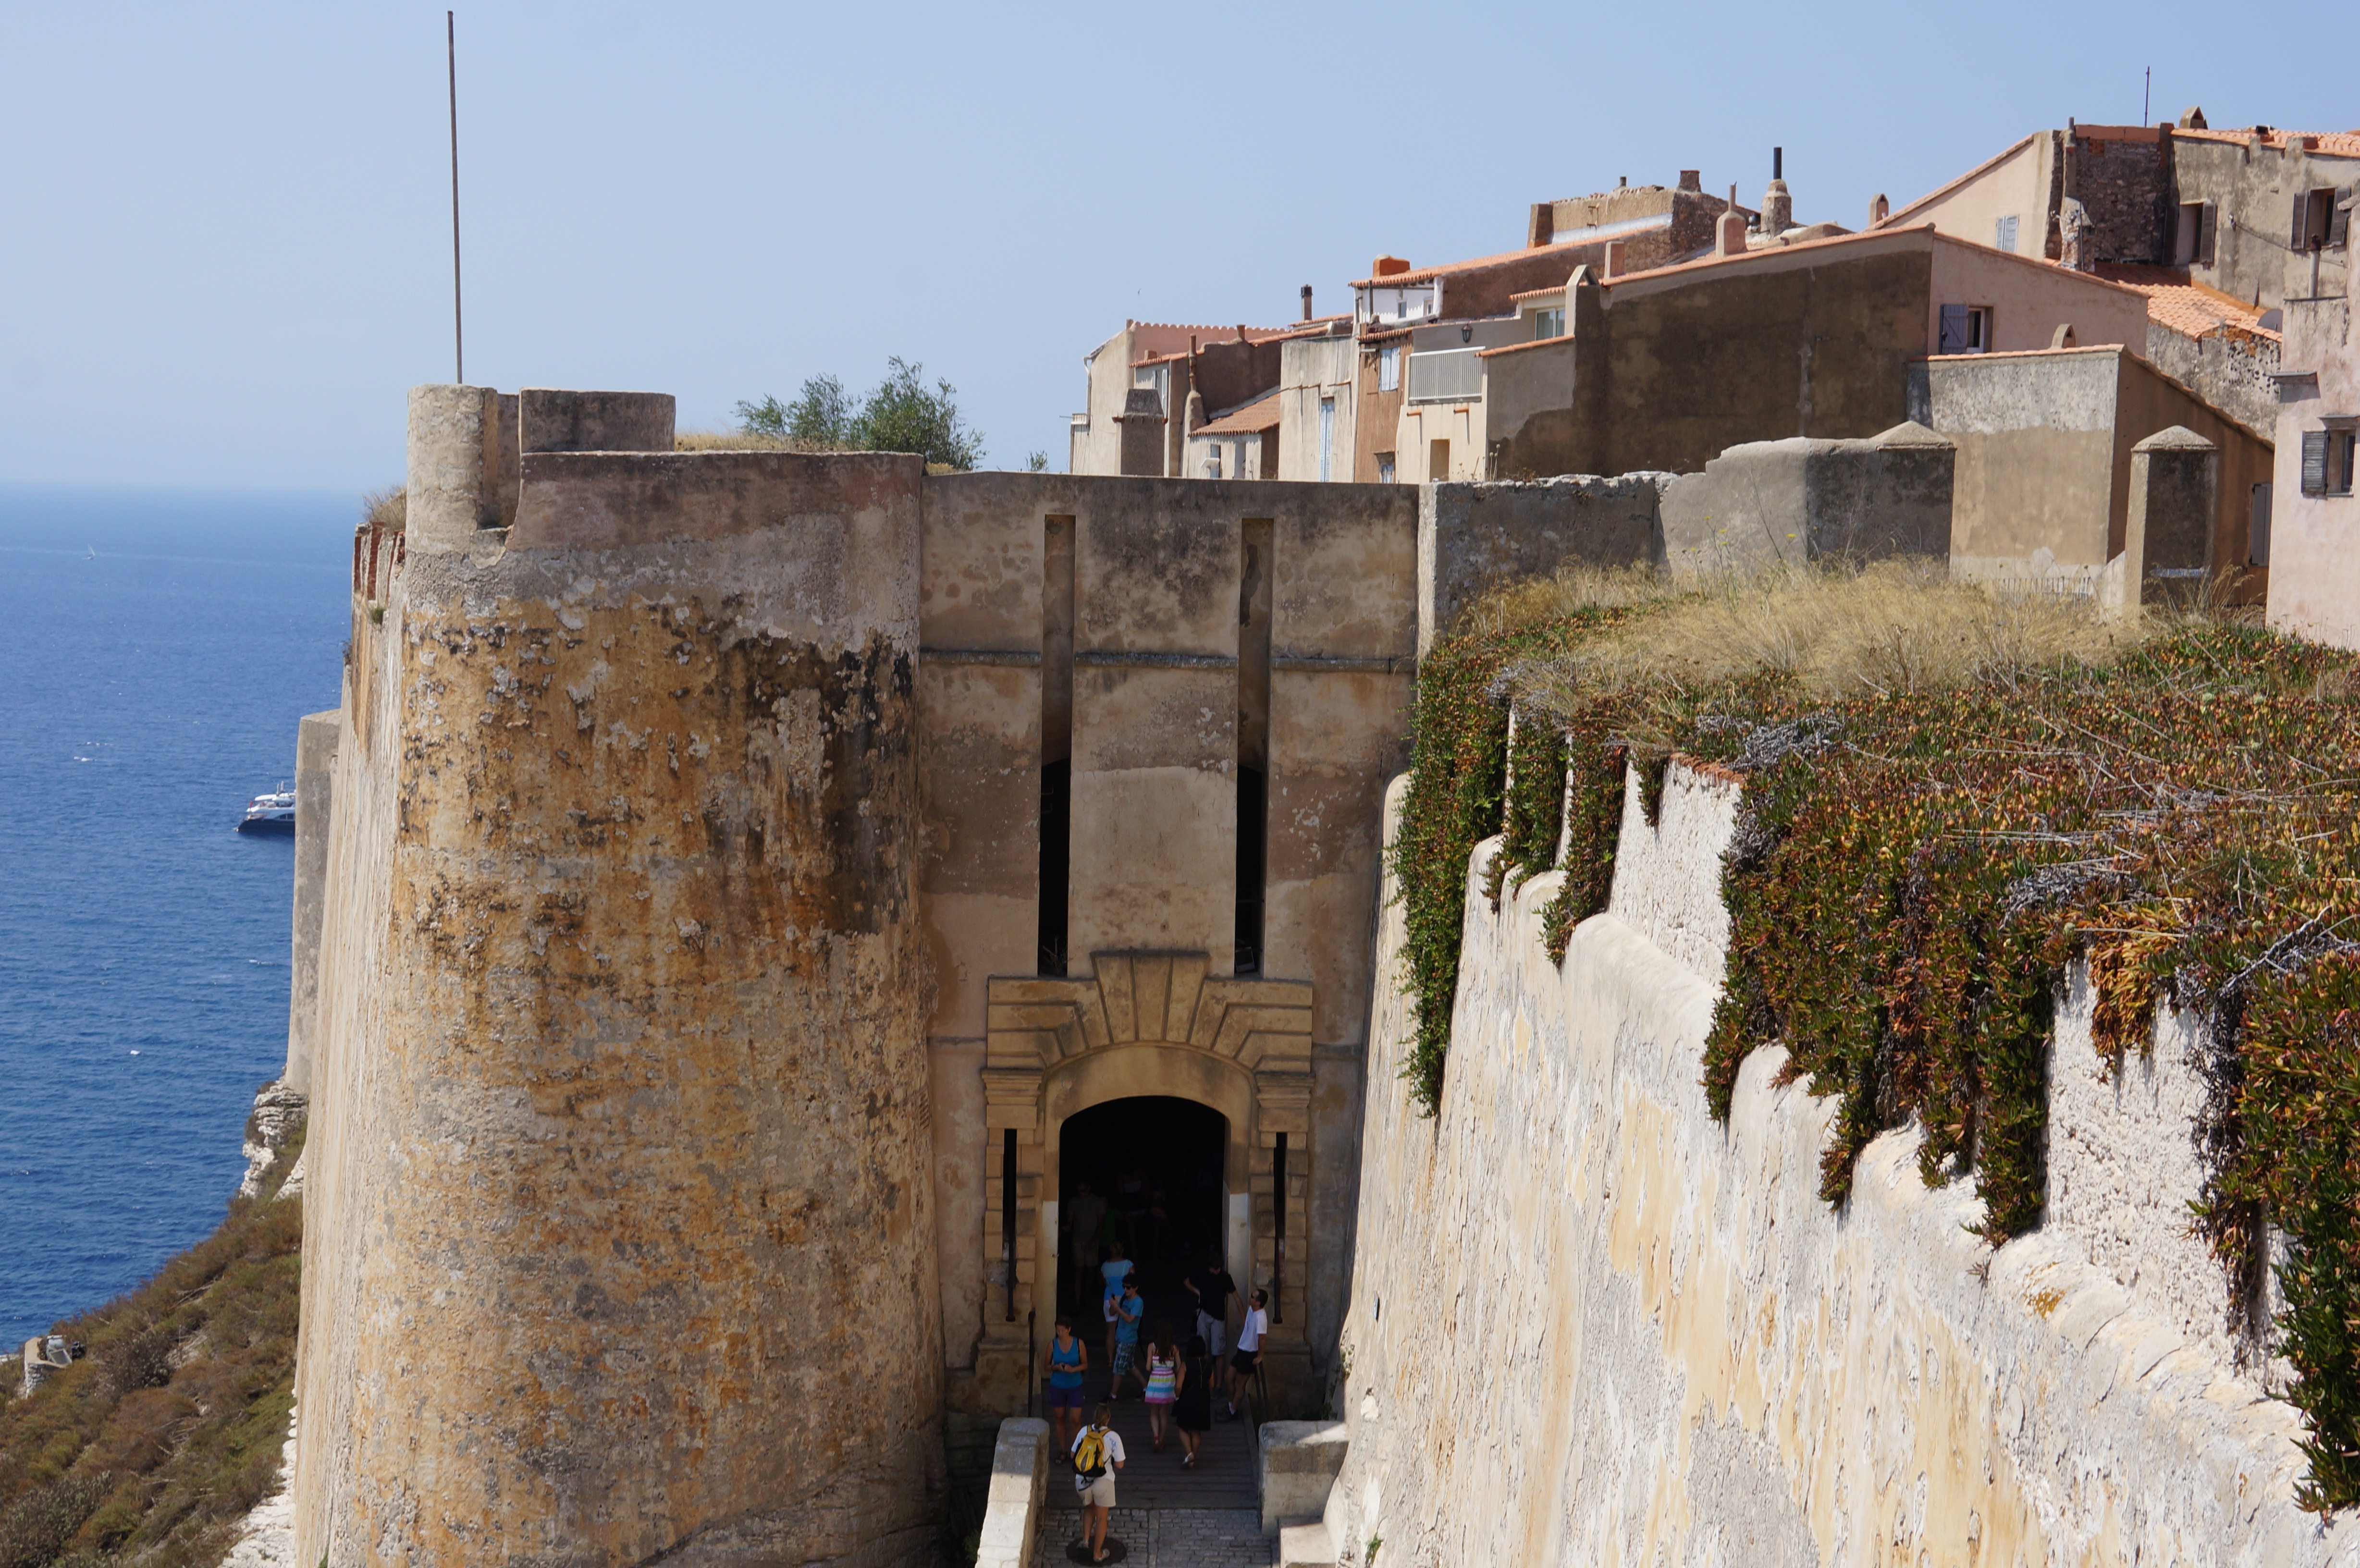
sea, water, nature, town, chateau, wall, vacation, travel, cliff, france, high, castle, fortification, tourism, terrain, goal, waterway, bank, fortress, ruins, monastery, history, corsica, protected, middle ages, ancient history